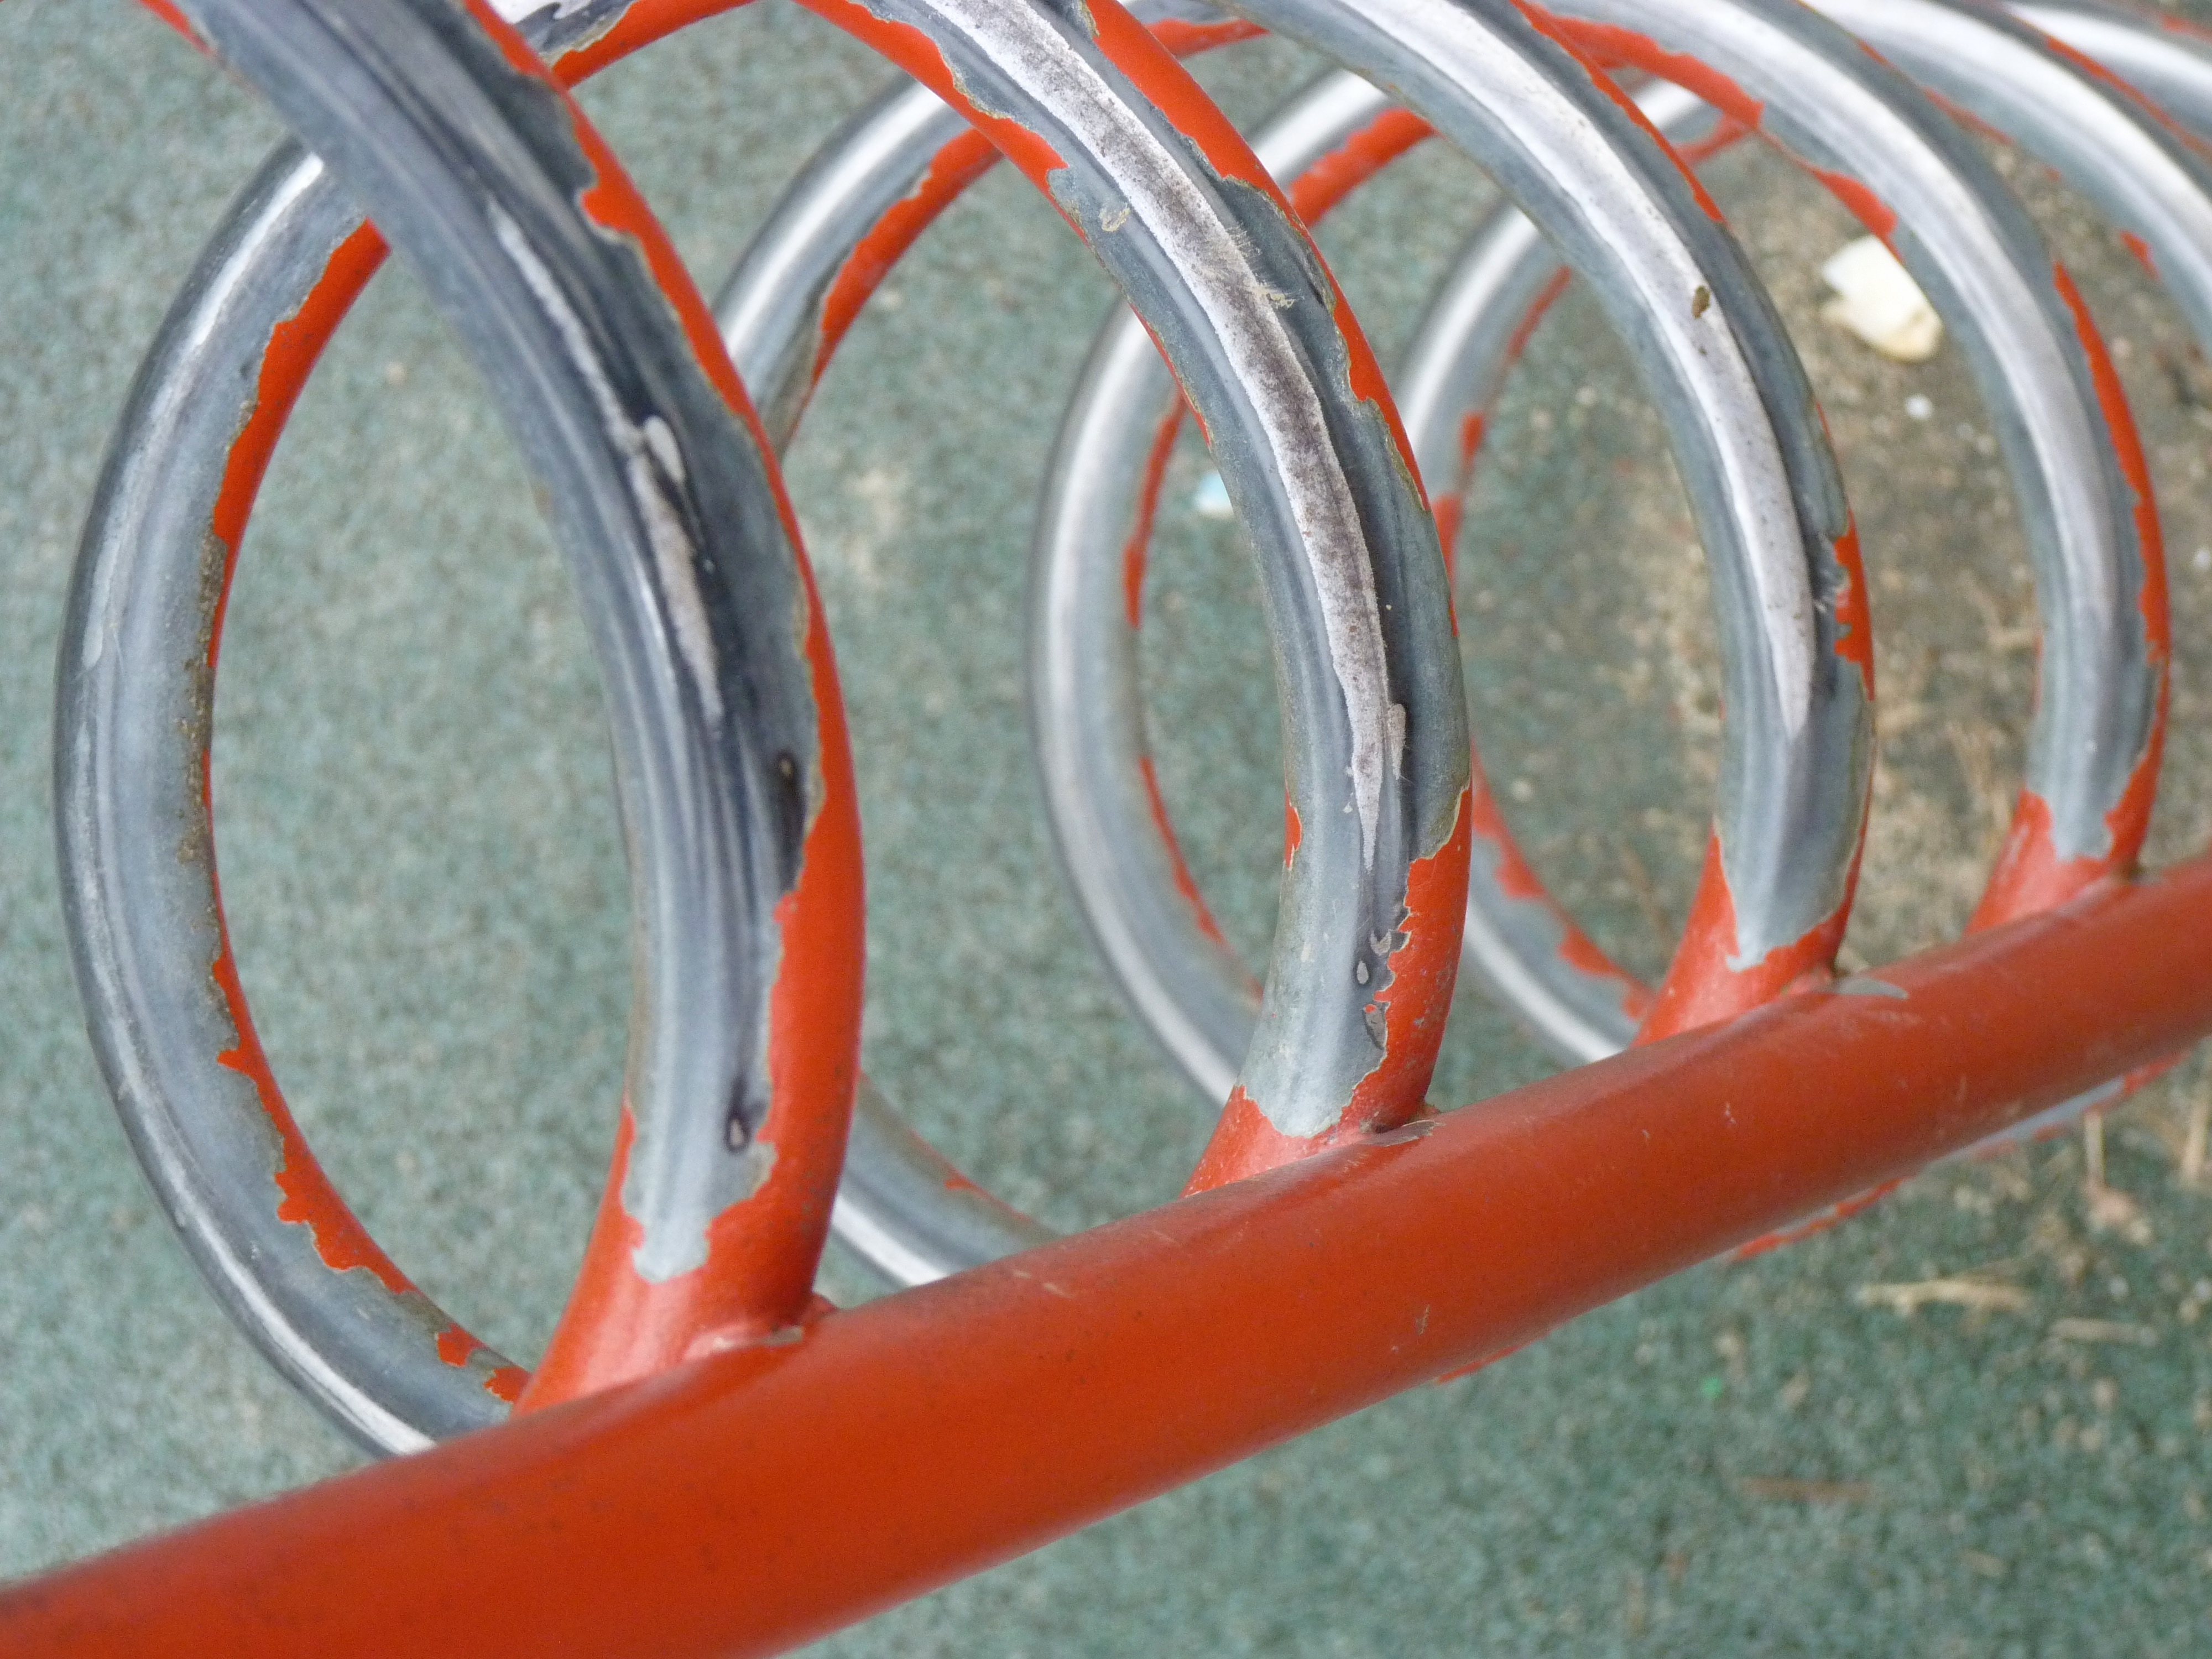
wheel, spoke, tire, rim, bicycle frame, bicycle wheel, automotive exterior, automotive tire